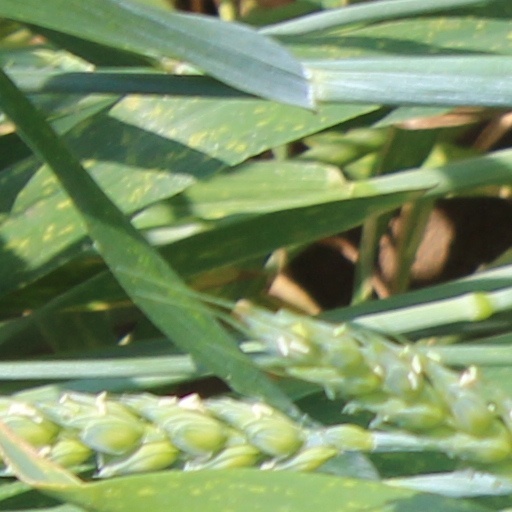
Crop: wheat